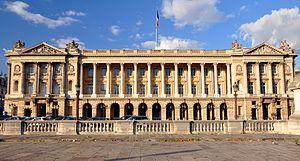
Hôtel de la Marine place de la Concorde à Paris ornée d'une façade conçue par Ange-Jacques Gabriel premier architecte du Roi
Cet article recense les monuments historiques du 8ᵉ arrondissement de Paris, en France.
La Fondation pour la mémoire de l'esclavage est une institution française dont la vocation est de soutenir des projets ayant trait à :
L'hôtel de la Marine se situe dans le 8ᵉ arrondissement de Paris, place de la Concorde, à l'est de la rue Royale. Son bâtiment jumeau, situé à l'ouest de cette rue, appelé autrefois Hôtel des Monnaies, abrite notamment aujourd'hui l'hôtel de Crillon et l'Automobile Club de France.
L'Hexagone Balard, ou site Balard, communément appelé « Balard », est un ensemble immobilier regroupant des états-majors des Forces armées françaises, à Paris. Ce regroupement, initié en décembre 2007 par Hervé Morin, alors ministre de la Défense, s'effectue en 2015, près de la place Balard dans le 15ᵉ arrondissement, à la limite sud-ouest de la capitale, non loin de l'hôpital européen Georges-Pompidou et de l'héliport de Paris - Issy-les-Moulineaux. Le site est nommé hexagone en référence à la géographie de la France métropolitaine et sur le modèle du « Pentagone américain ». Son commandement militaire est assuré par le major général des armées.